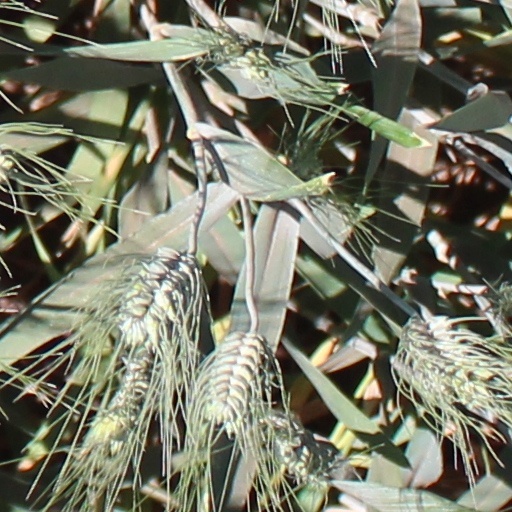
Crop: wheat